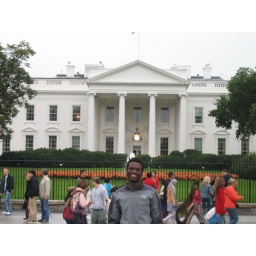
Me, in front of, the back of, the white house